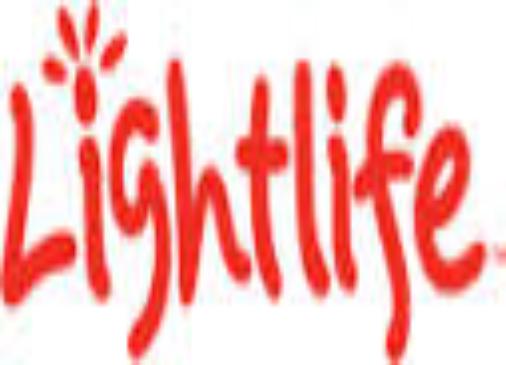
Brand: lightlife
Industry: Food